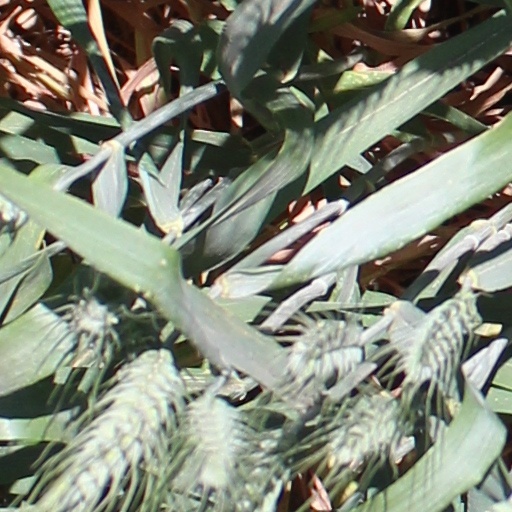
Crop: wheat